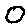
Label: 0